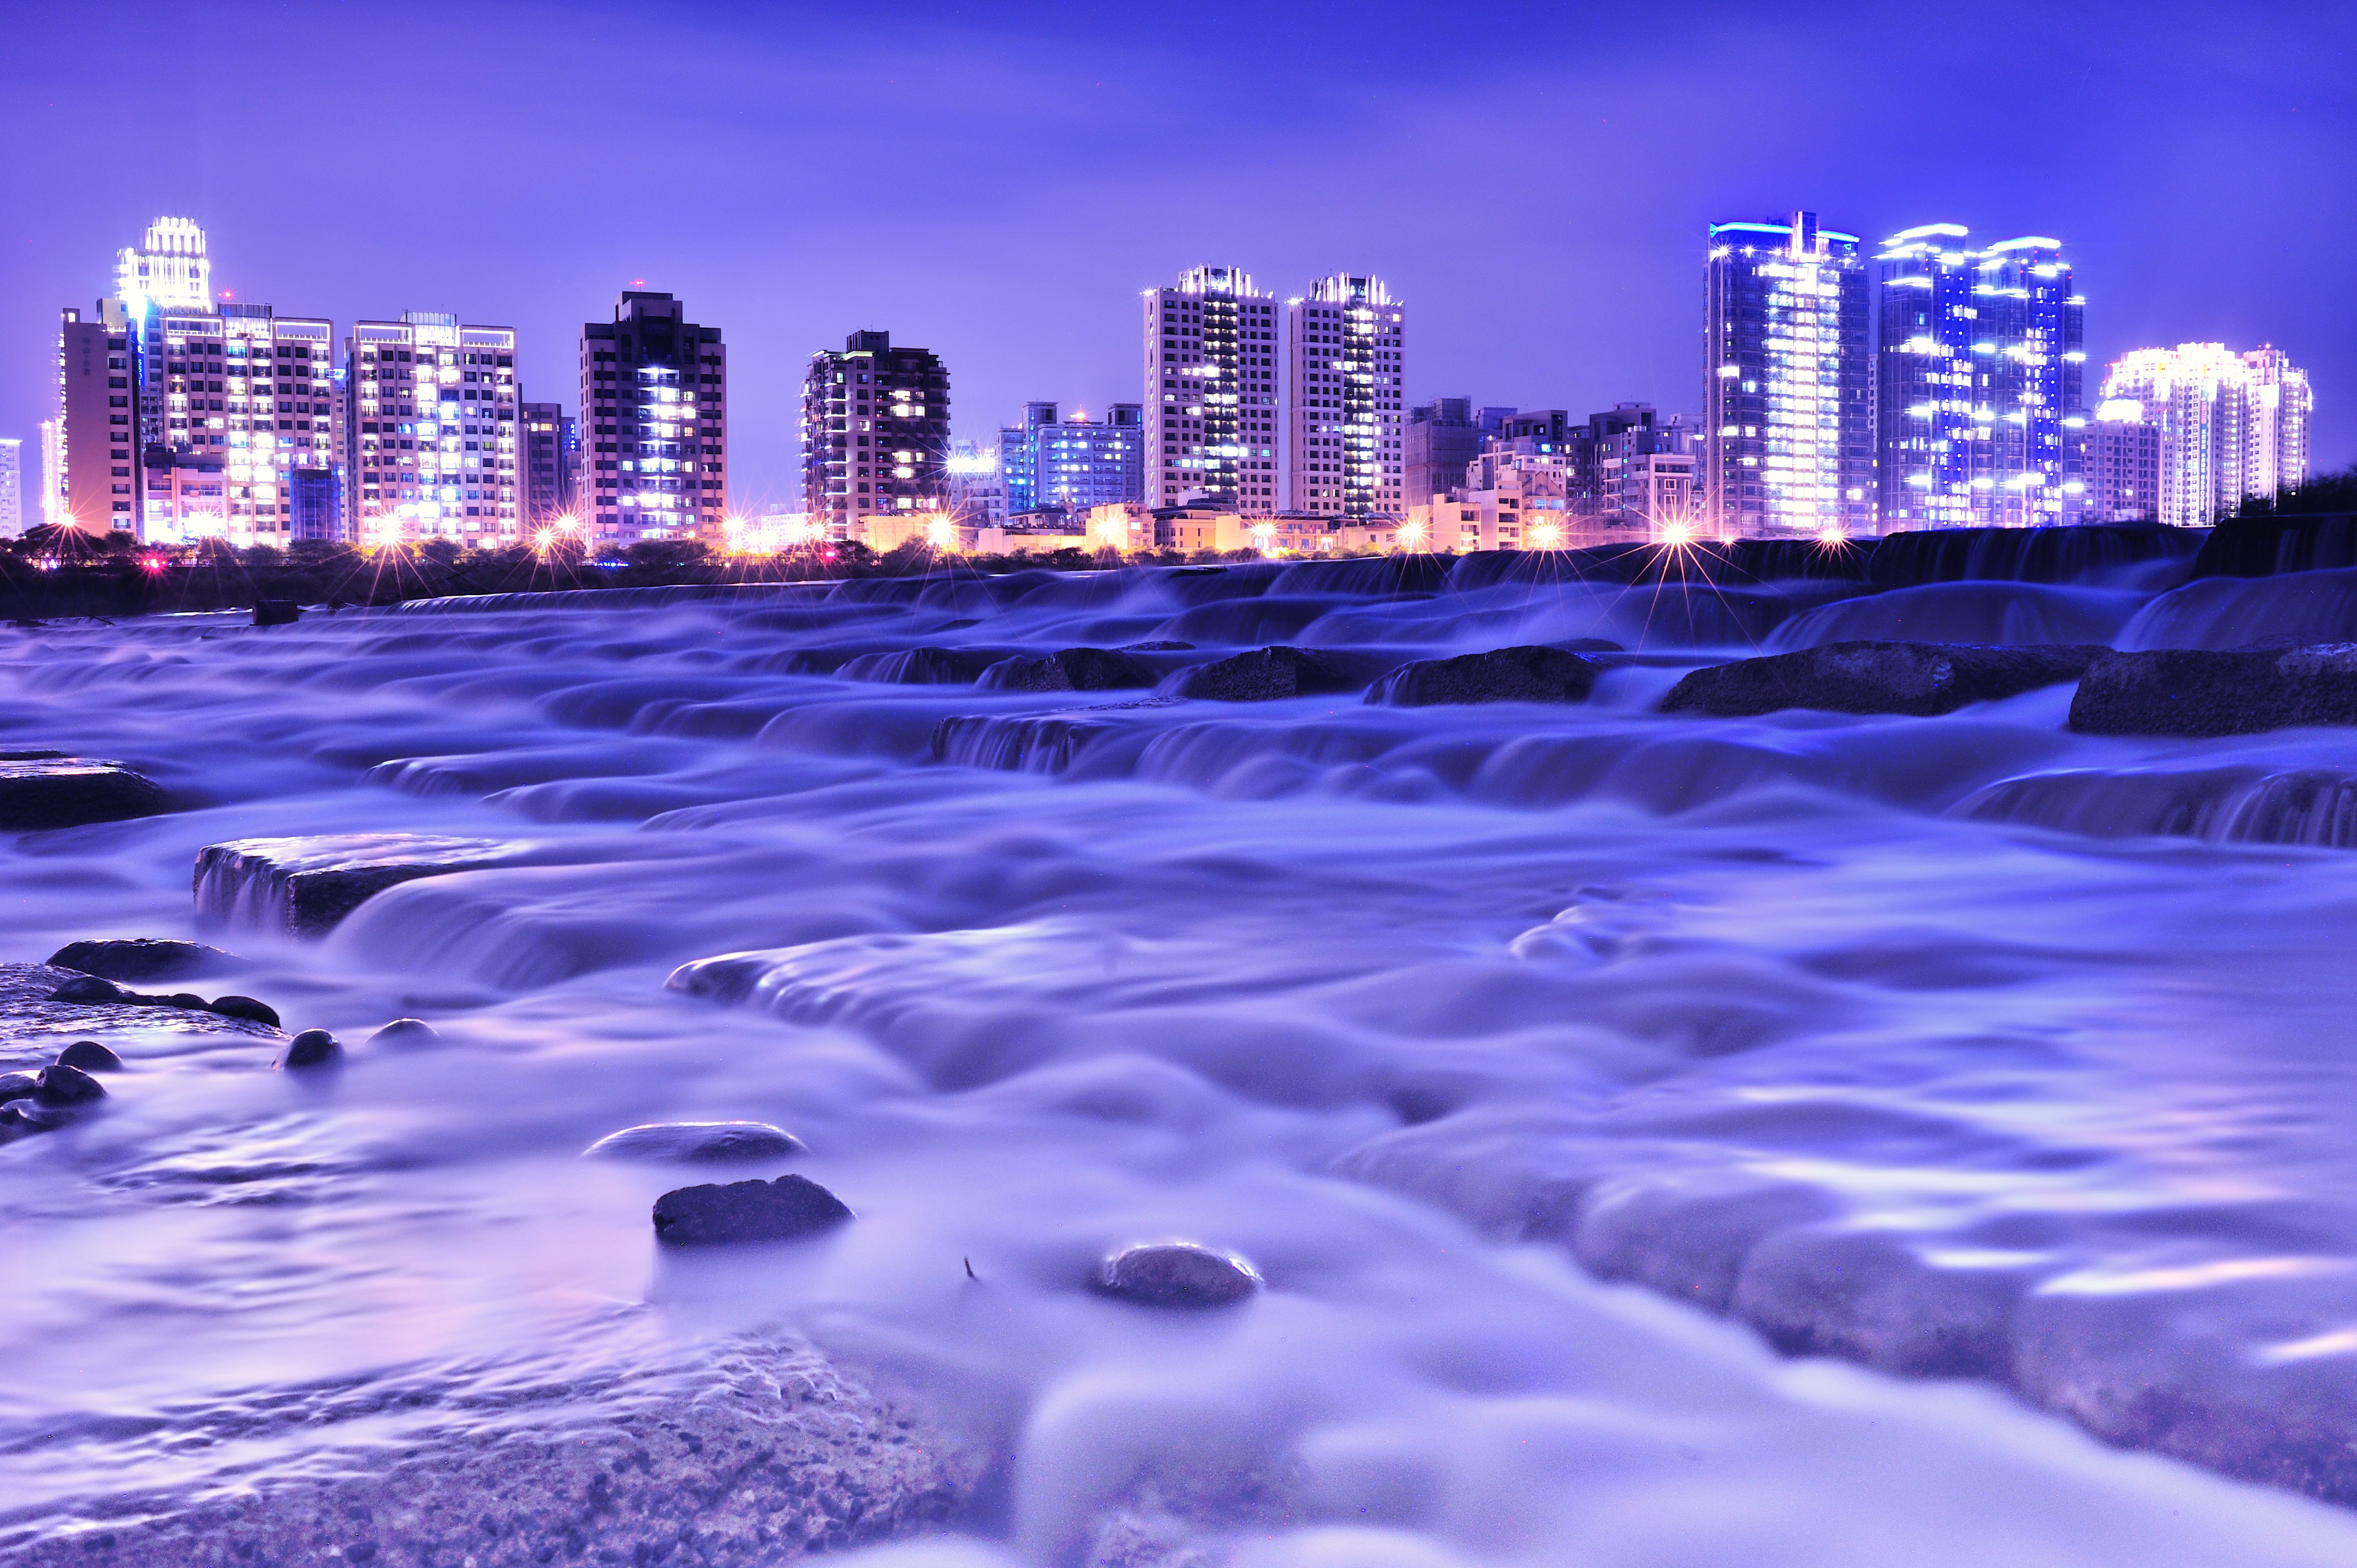
horizon, skyline, night, city, atmosphere, river, cityscape, dusk, evening, flow, reflection, lamp, long exposure, taiwan, night view, small fresh, shadow people, geographical feature, human settlement